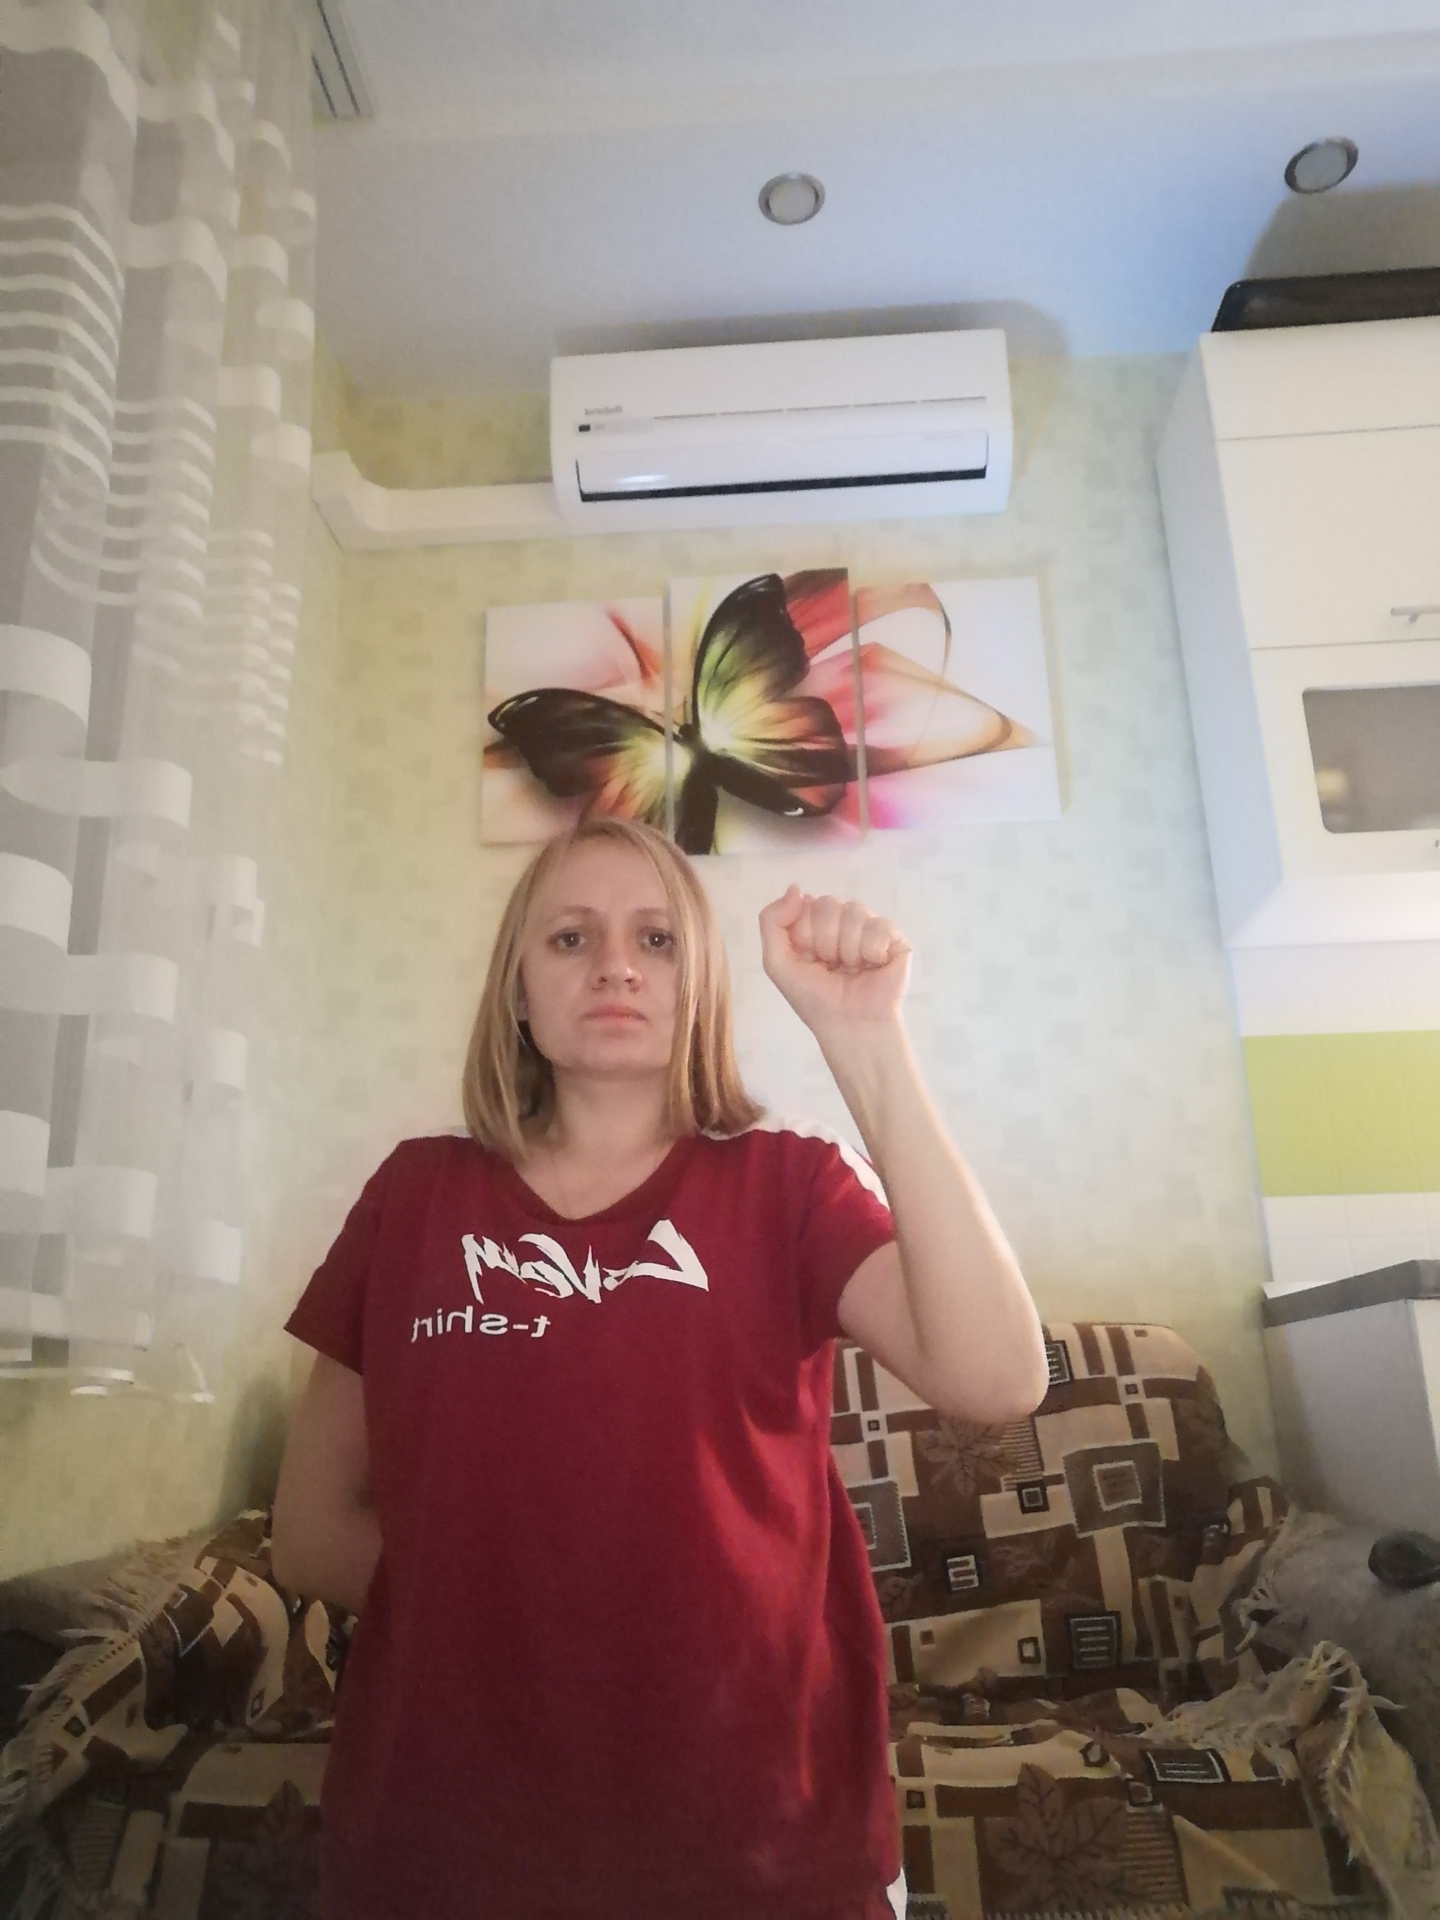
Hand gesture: fist